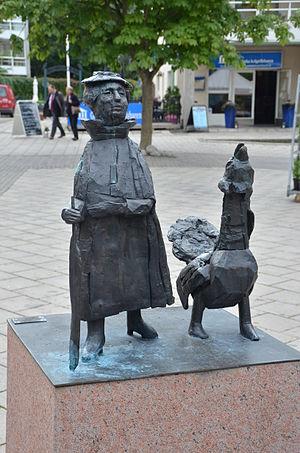
Elsa Beskow, née Elsa Maartman le 11 février 1874 à Stockholm et morte le 30 juin 1953 à Djursholm, est une auteure et illustratrice de livres pour enfants suédoise dont les ouvrages très populaires ont été traduits en de nombreuses langues.